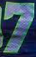
Number: 7